Dominica at the 2008 Summer Olympics

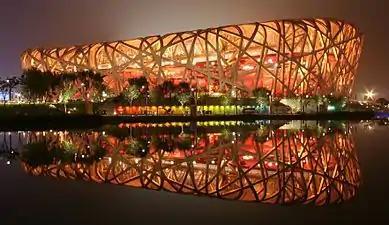
The Beijing National Stadium, where Lloyd and Hurtault competed in their events.

27-year-old Chris Lloyd participated on Dominica's behalf at the Beijing Olympics in the men's 200 meters dash. Born in Houston, Texas, Lloyd's Olympic career began with his participation in the men's 400 meters dash, in which he competed while a 23-year-old in the 2004 Athens games. During the 17 August qualification round, Lloyd was placed in the third heat. He completed the race in fifth place, finishing with a time of 20.90 seconds. In doing so, Lloyd defeated Uruguay's Heber Viera (20.93 seconds) but fell behind Slovenia's Matic Osovnikar (20.89 seconds). The leaders of Lloyd's heat included Great Britain's Marlon Devonish (20.49 seconds) and Saint Kitts and Nevis' Kim Collins (20.55 seconds). Overall, 62 athletes finished their races in the qualification round of the event. Lloyd placed 32nd. He did not advance to later rounds.